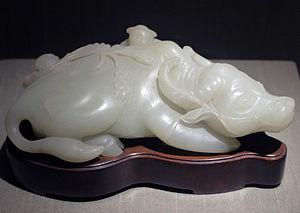
Ornement en néphrite d'un garçon sur un buffle, dynastie Qing.
Le musée de Suzhou est un musée des arts chinois anciens situé à Suzhou, dans la province du Jiangsu, en République populaire de Chine.
La néphrite est une roche composée essentiellement d'une variété d'amphibole, l'actinote, de formule chimique Ca₂(Mg, Fe)₅Si₈O₂₂(OH)₂. C'est l'une des deux roches appelées jade, l'autre étant la jadéitite, composée essentiellement de jadéite, une variété de pyroxène. La néphrite est une pierre ornementale, utilisée dans une grande variété de bijoux ou d'objets décoratifs.